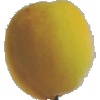
Label: Peach 2